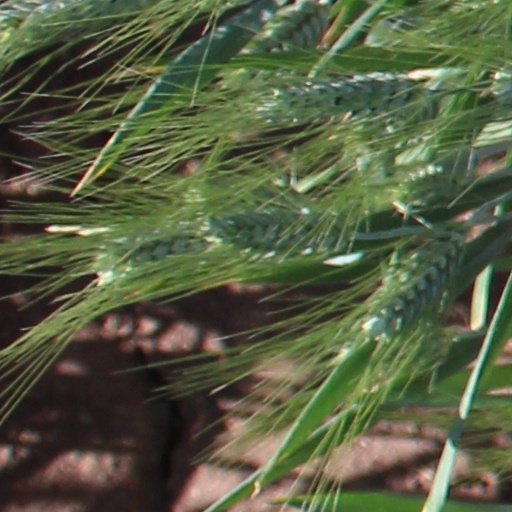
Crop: wheat